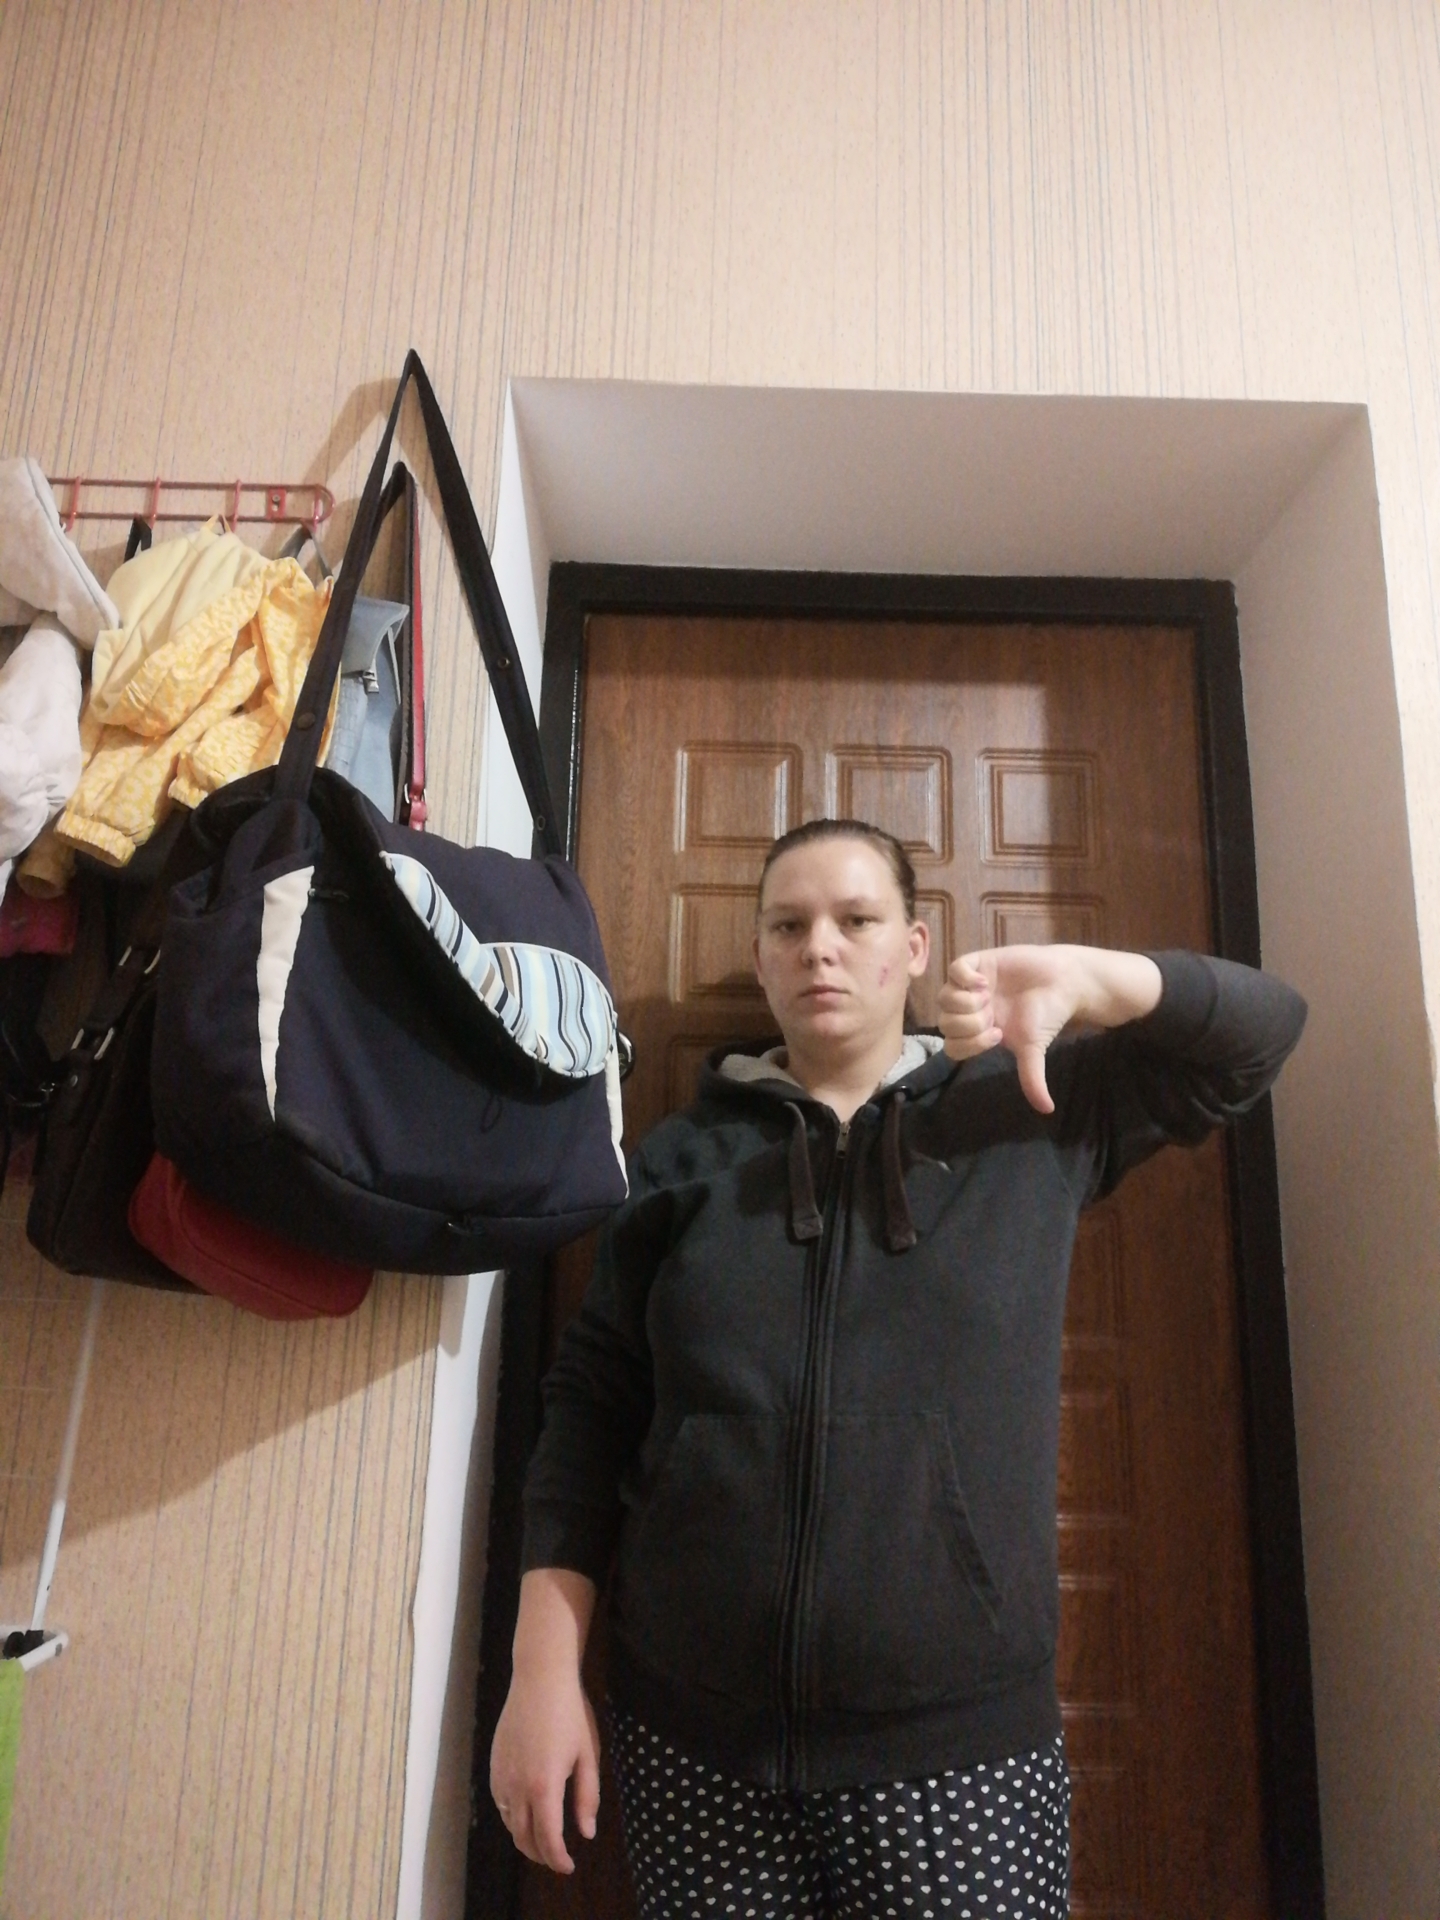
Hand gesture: dislike